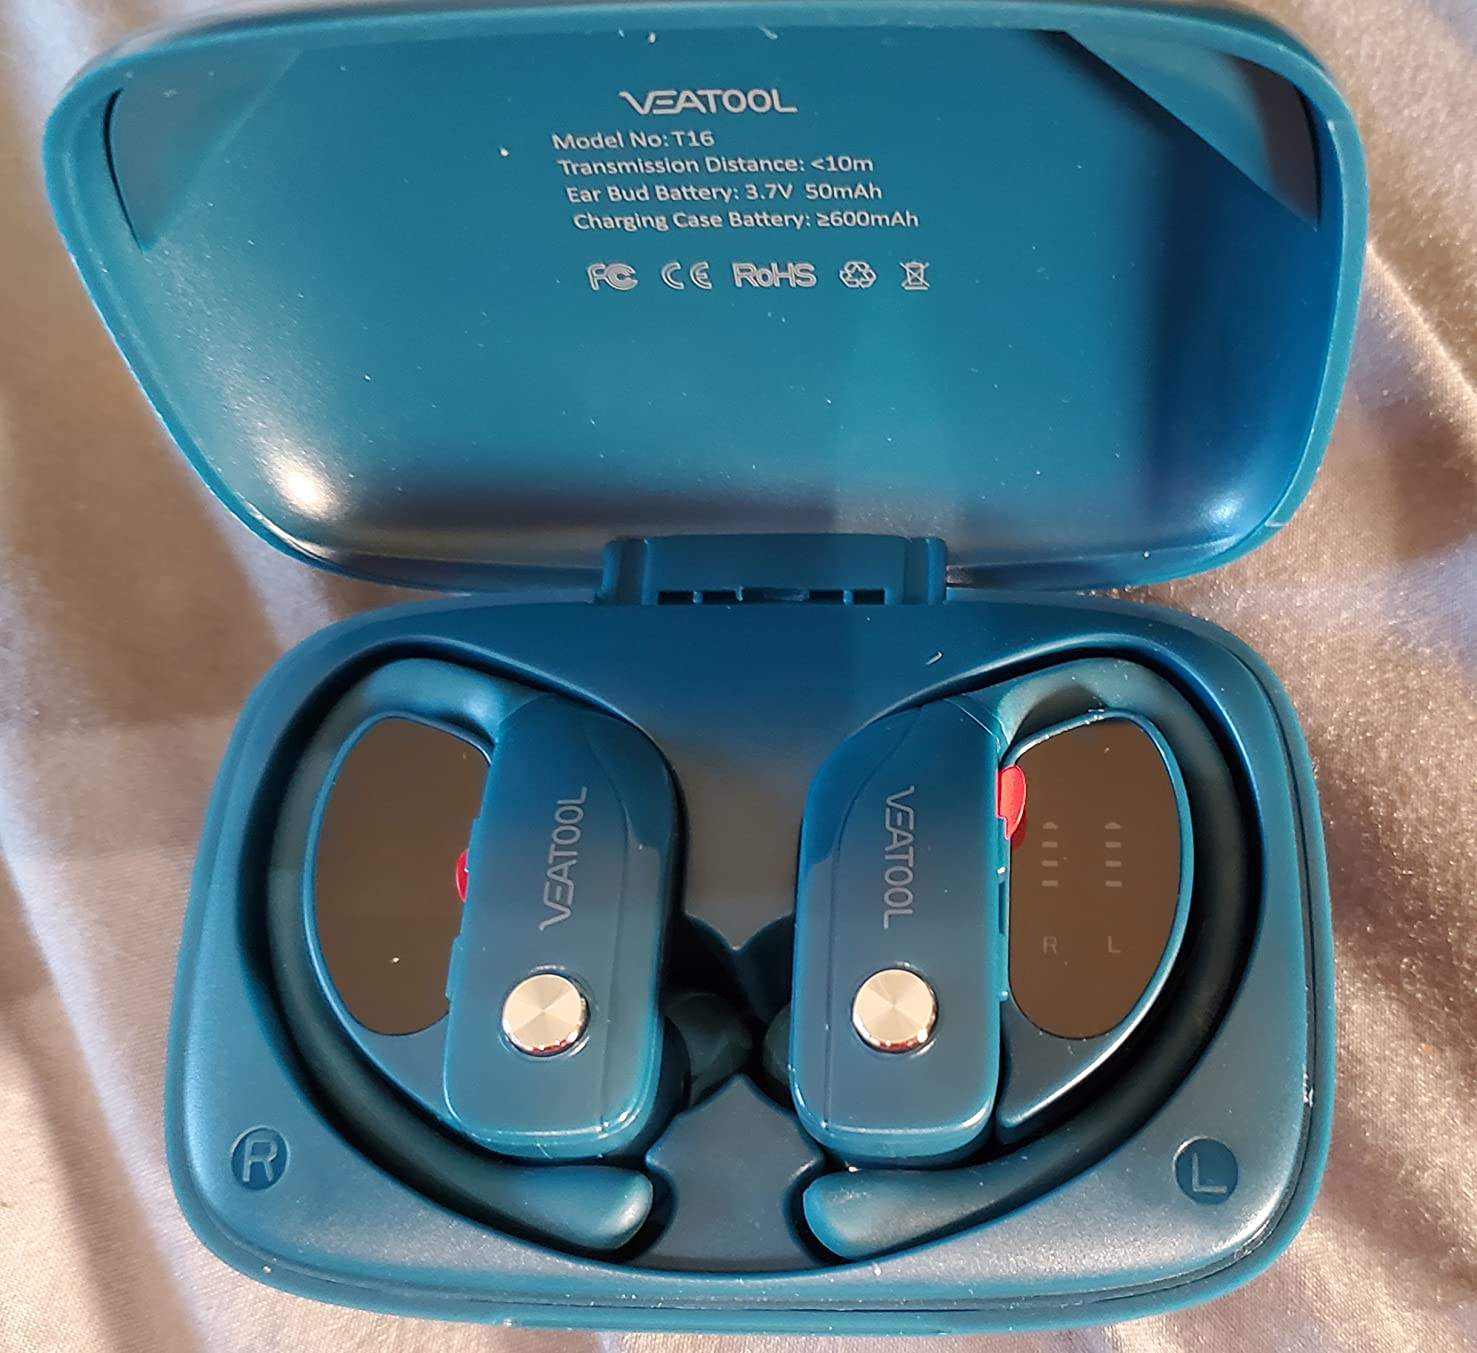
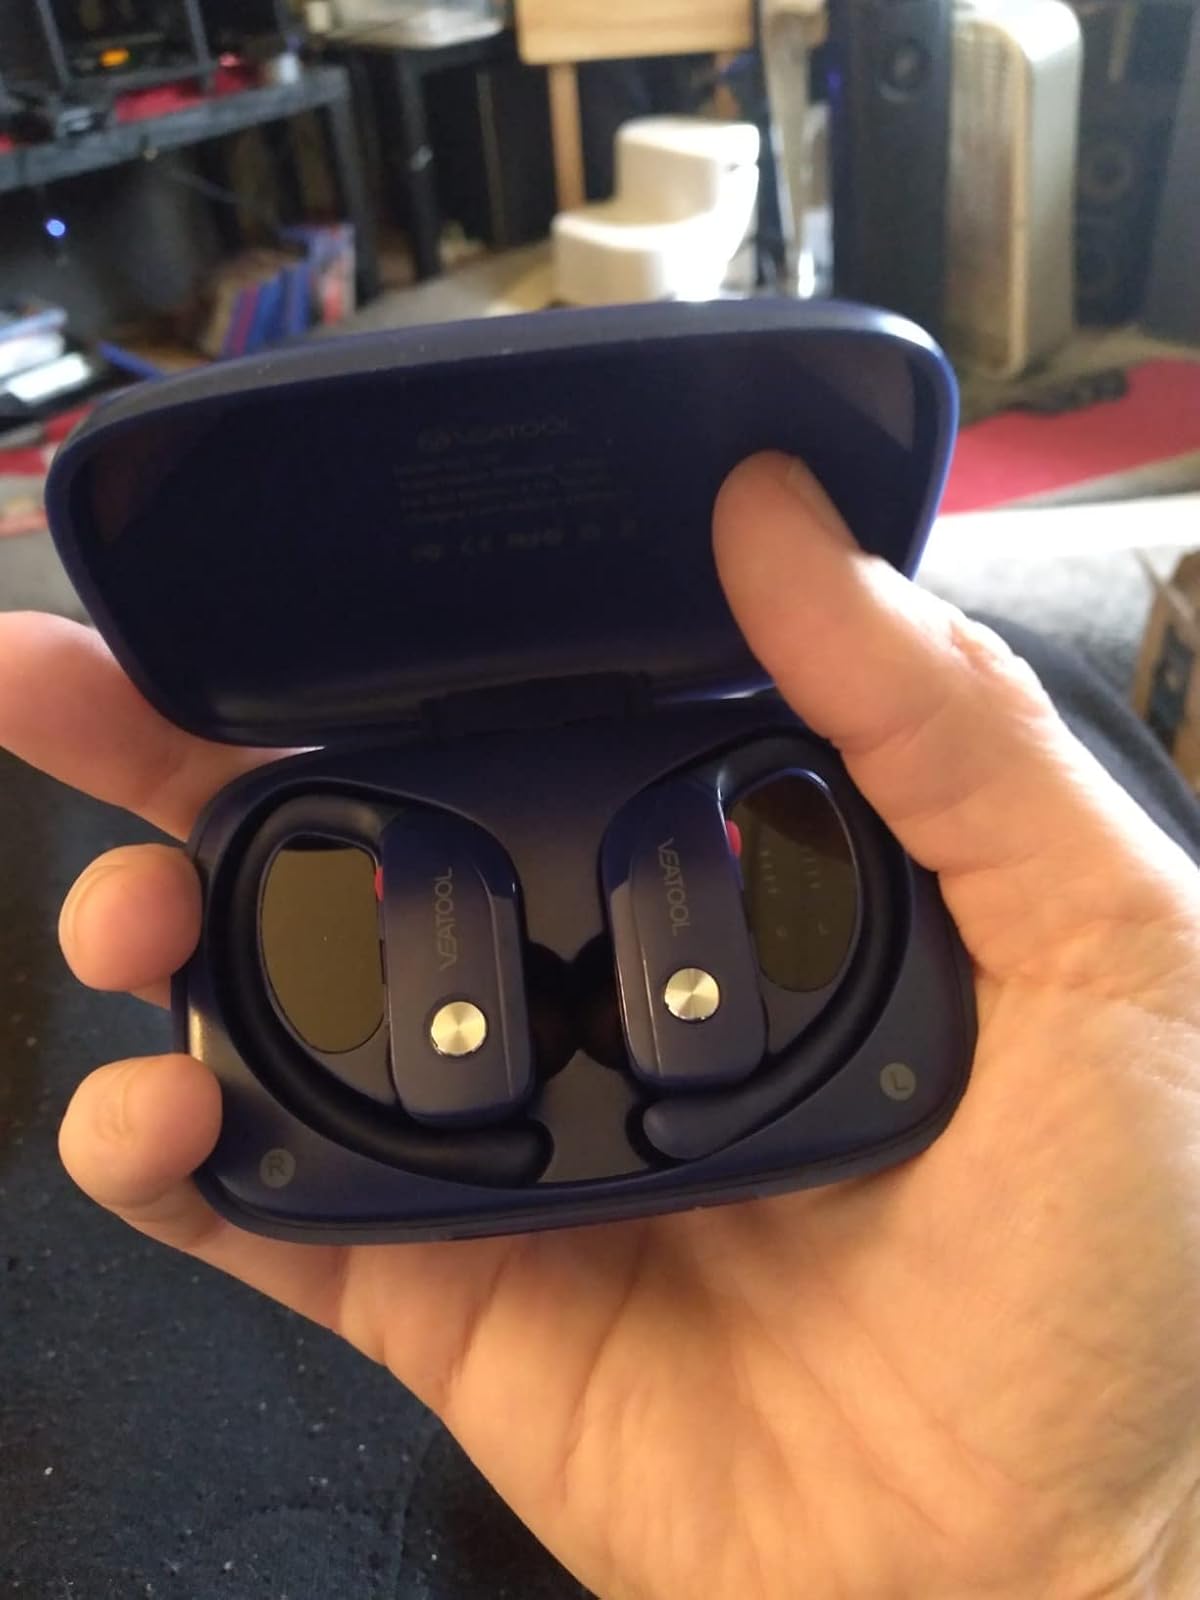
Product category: earbuds
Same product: no